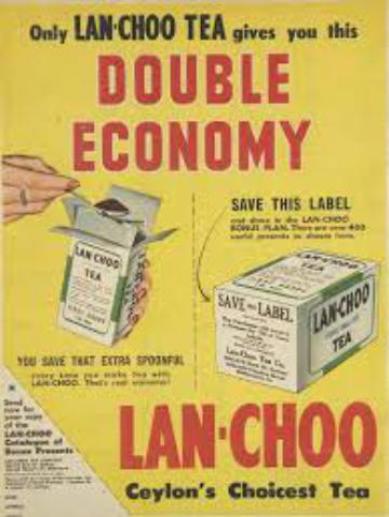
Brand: lan-choo
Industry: Food